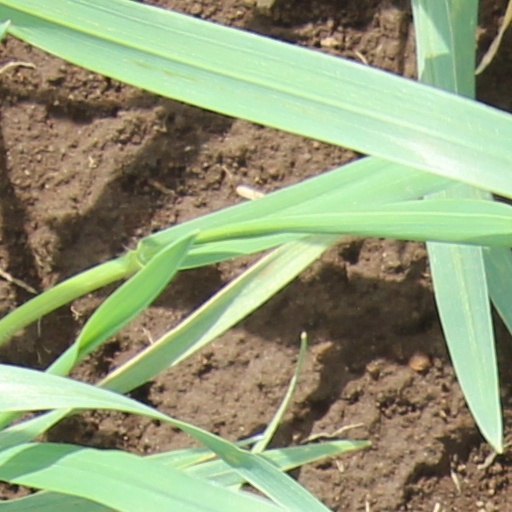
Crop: wheat